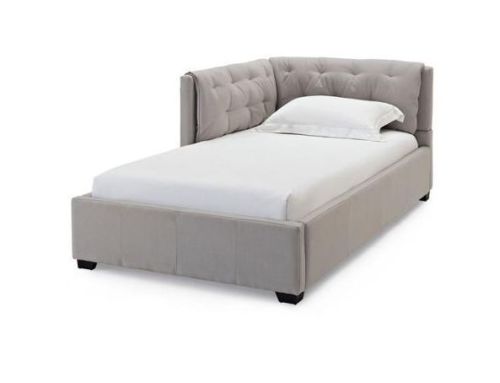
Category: sofa